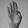
ASL letter: B